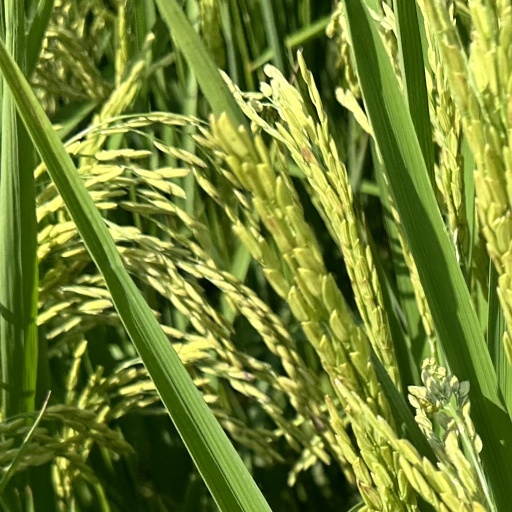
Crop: rice